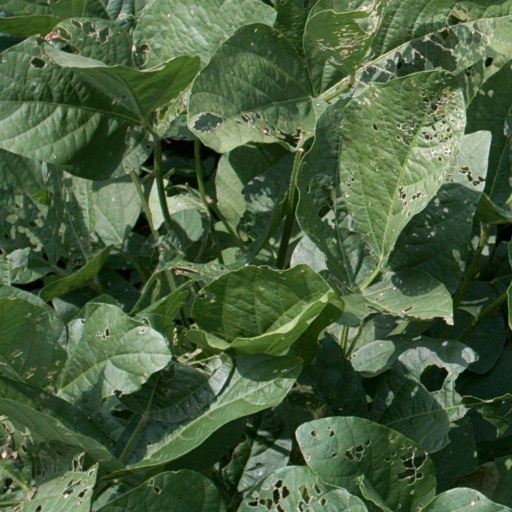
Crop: soybean